Great River Bluffs State Park

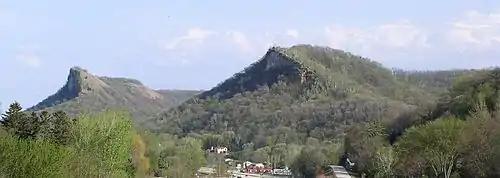
King's and Queen's Bluffs, with sheer sides facing the Mississippi River and "goat prairies" facing the southwest

European settlers had cleared much of the land for farming, but this led to significant erosion on the steep slopes. The state forestry division had been planting nonnative as well as native trees to curtail the erosion and produce harvestable timber. Under the Division of Parks and Recreation, the plantations of nonnatives like red pine went against the policy of restoring a natural habitat. As a compromise, the nonnative trees are being harvested as they reach maturity and are being replaced with more appropriate vegetation.